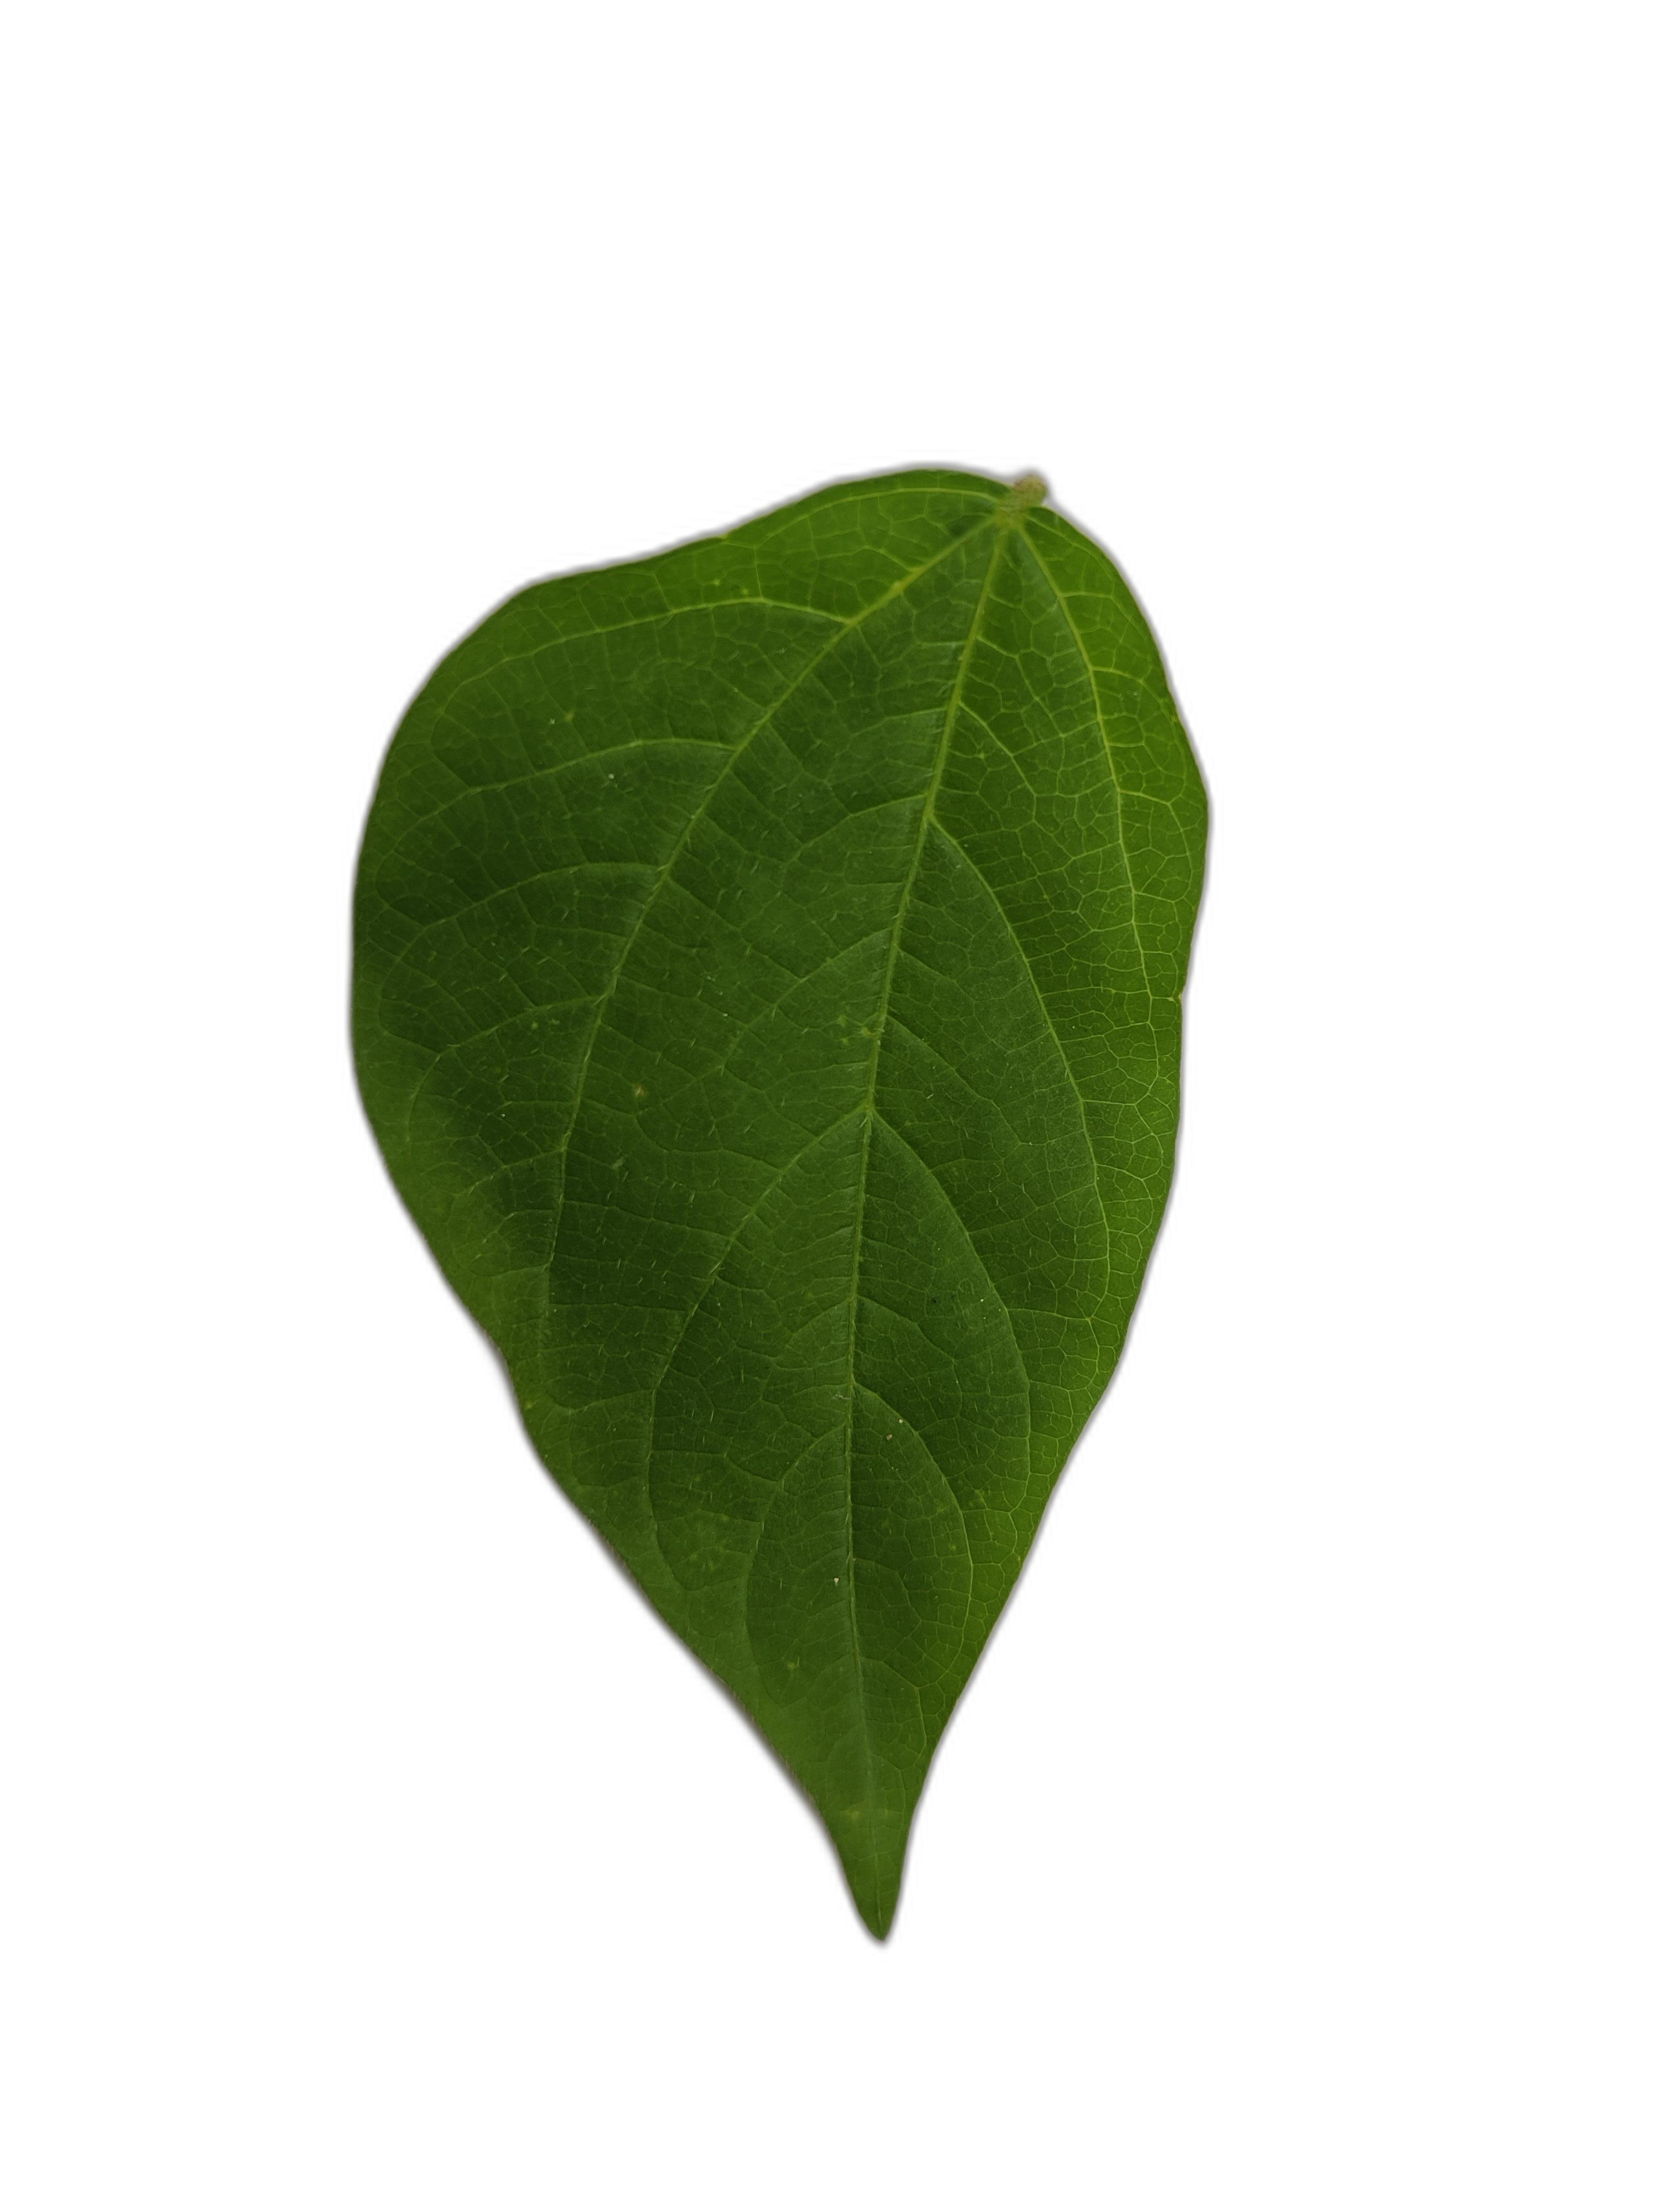
Label: Healthy